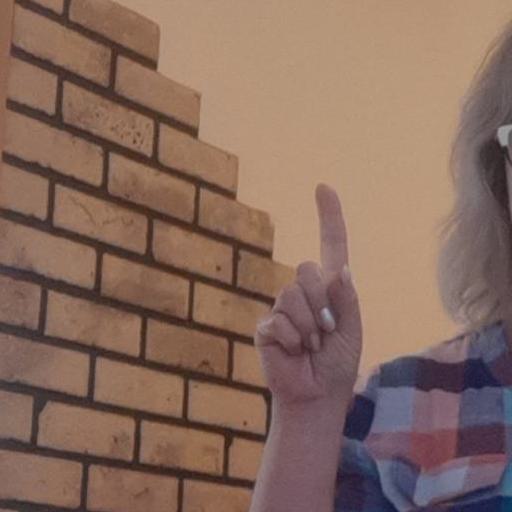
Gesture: one